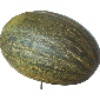
Label: melon_piel_de_sapo